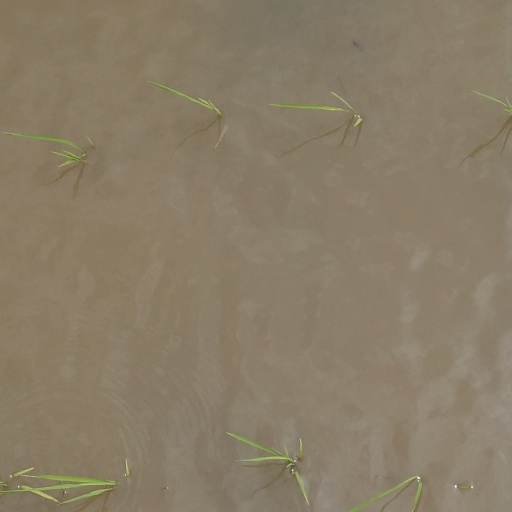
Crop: rice